Political ideologies in the United States

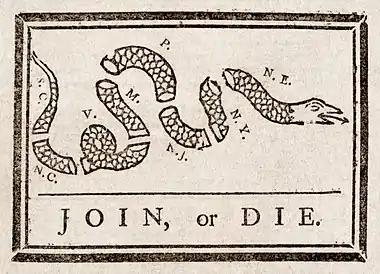
"Join, or Die" (1754). This political cartoon by Benjamin Franklin advocated unity of the Thirteen Colonies.

Political ideology in the United States first developed during the American Revolution as a dispute between monarchism and republicanism. Republican ideas developed gradually over the 18th century and challenged monarchism directly through the Declaration of Independence in 1776. The monarchists, known as Loyalists, advocated that the Thirteen Colonies retain their colonial status under the monarchy of Great Britain, while the republicans, known as Patriots, advocated independence from Great Britain and the establishment of a liberal government based on popular sovereignty with no king and no inherited aristocracy. Instead, republicans advocated an elite based on achievement, and that elite had a duty to provide leadership. Patriot victory made republicanism into the foundational ideology of the United States.